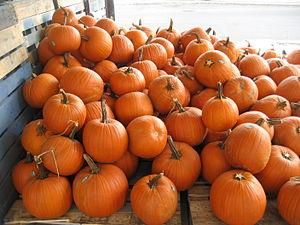
La véritable citrouille est Cucurbita pepo subsp. pepo et se distingue du potiron, les deux étant de la famille des Cucurbitaceae. C'est une plante annuelle dont le fruit, volumineux et de couleur jaune orangé, porte le même nom. Elle est de la même sous-espèce que les courgettes et la courge spaghetti ; il y a donc risque important d'hybridation.